John R. Yale

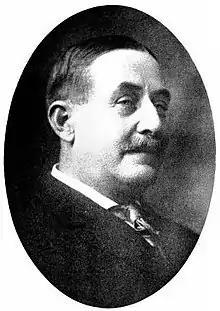
John R. Yale (1916)

John Reed Yale (May 8, 1855 in Patterson, Putnam County, New York – July 17, 1925 in Albany, New York) was an American businessman and politician from New York. He served as President of Brewster Water Works and Chairman of the Committee on Railroads.